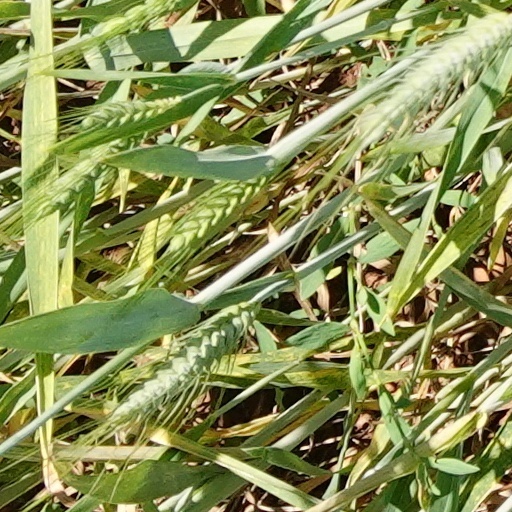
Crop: wheat